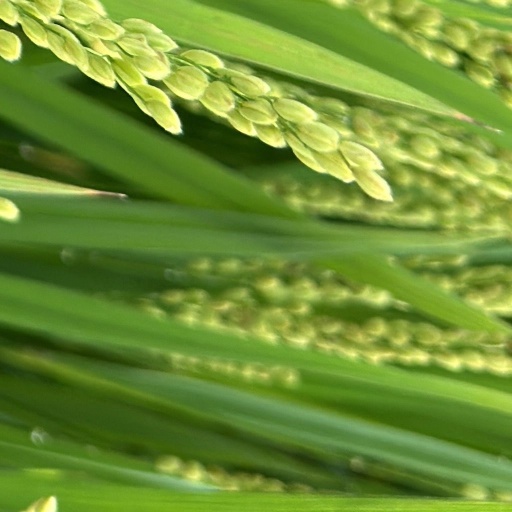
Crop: rice